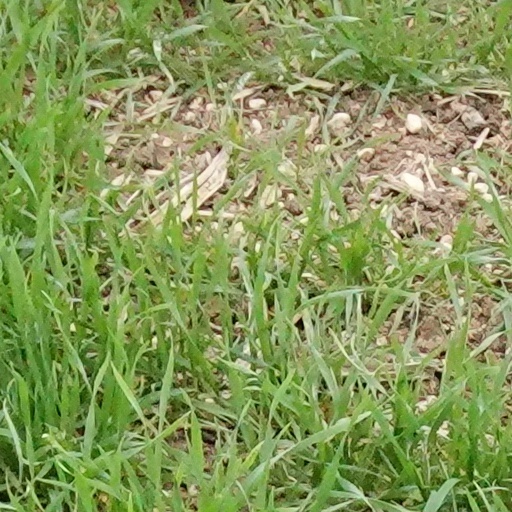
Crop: wheat